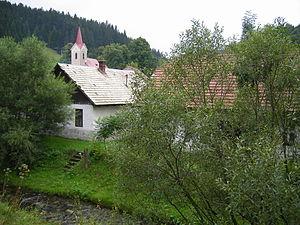
Turček est un village de Slovaquie situé dans la région de Žilina.